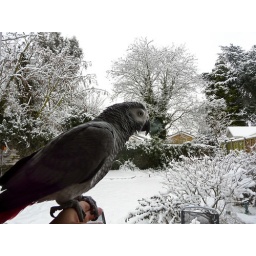
Skyla sitting by the sliding glass doors. She is inside, don't worry!